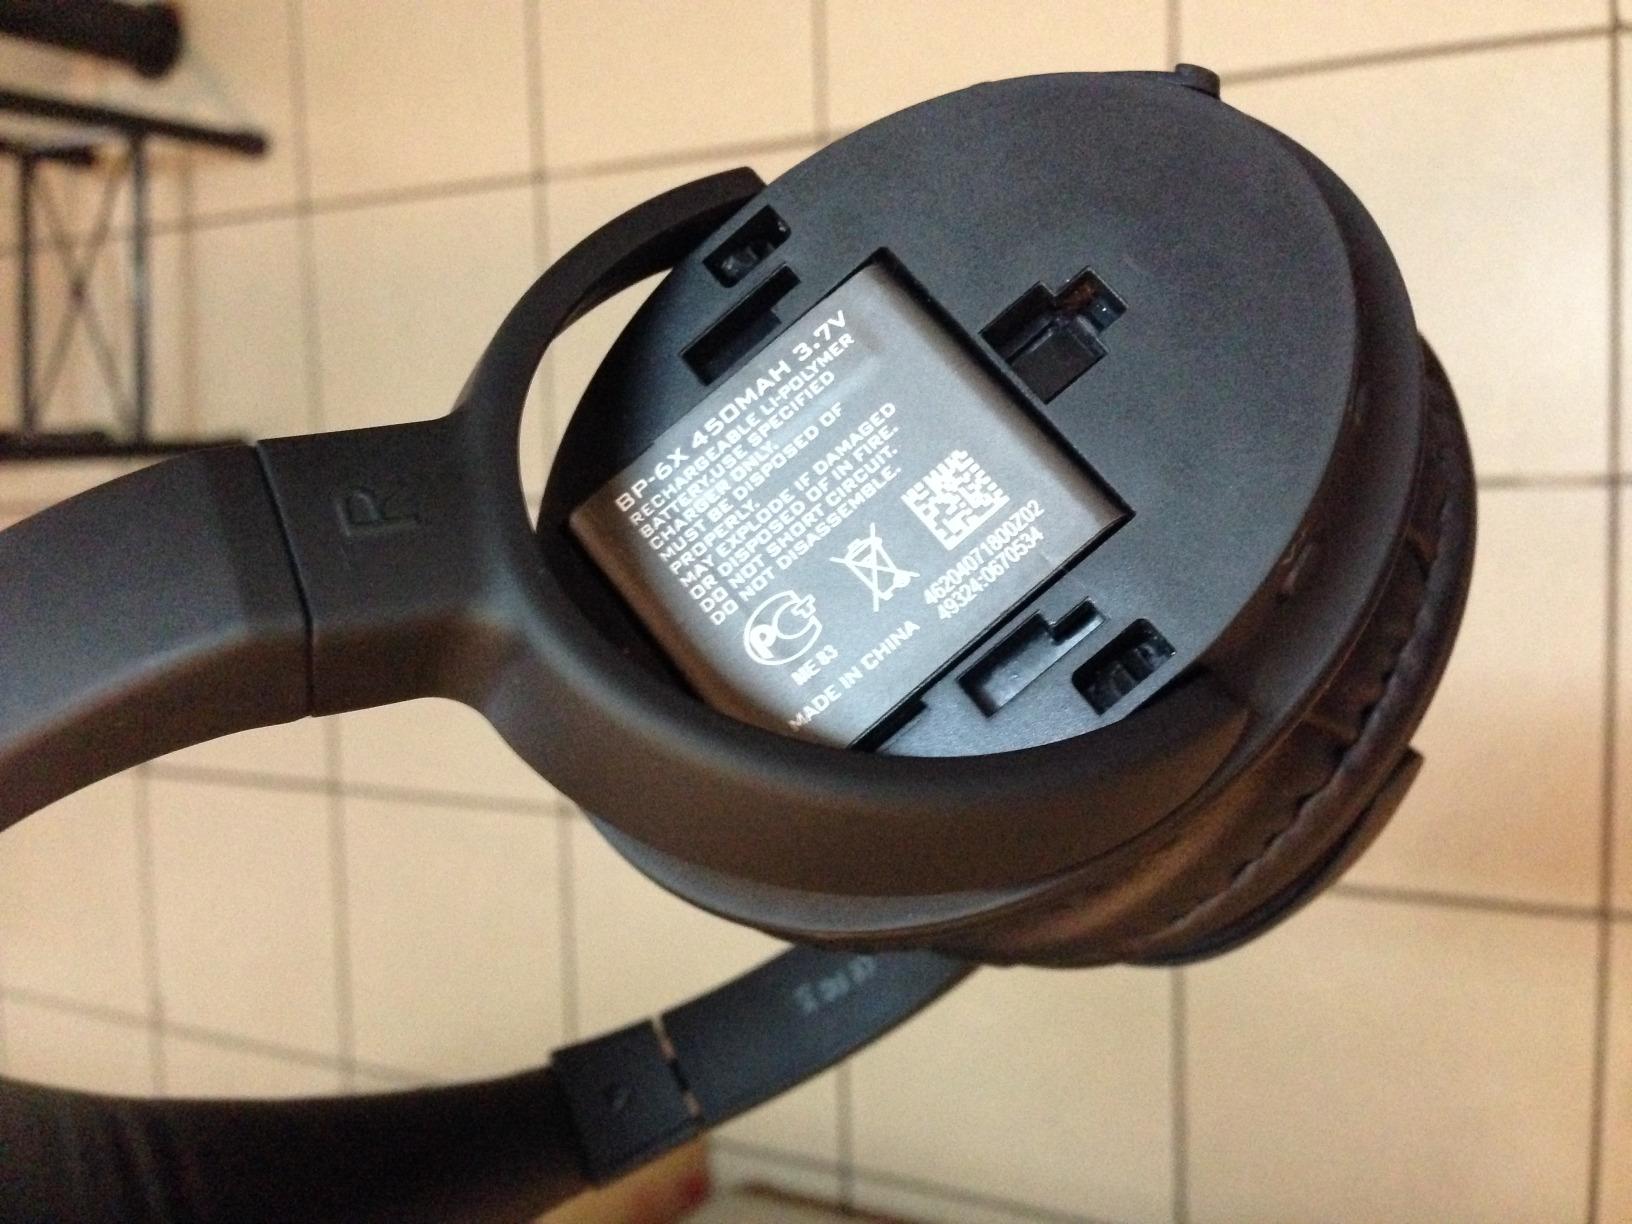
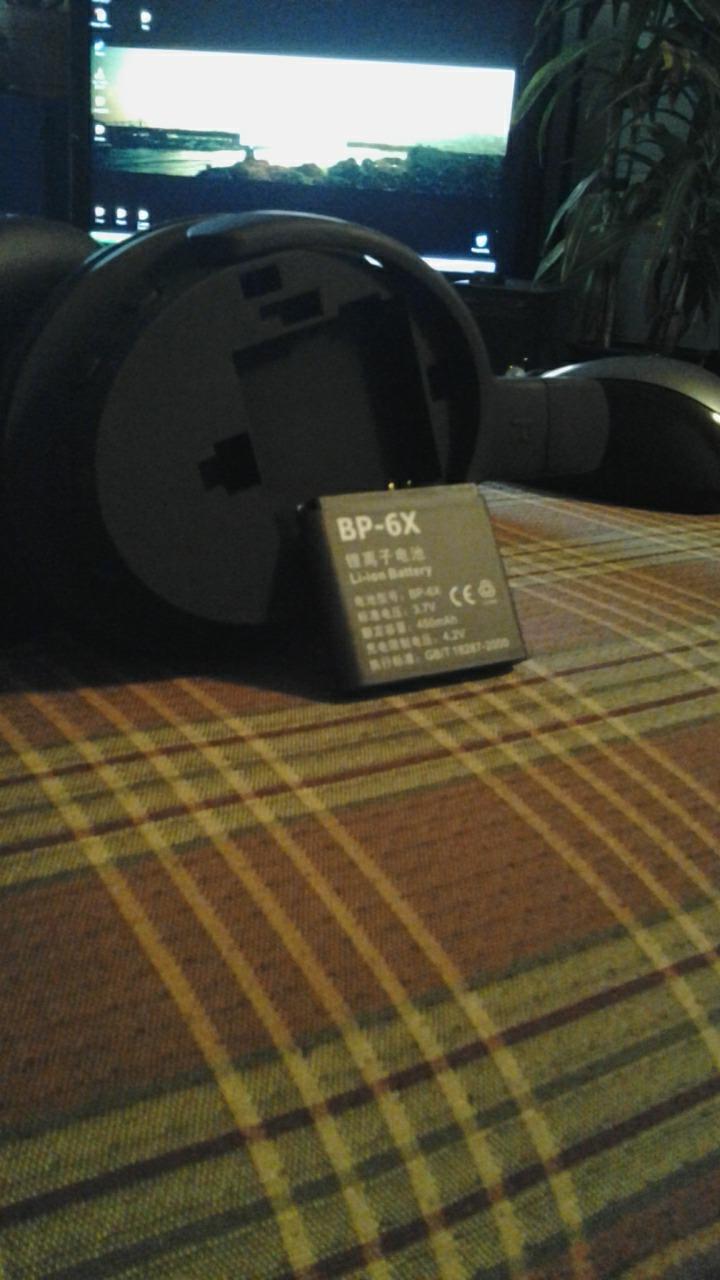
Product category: headphones
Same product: yes